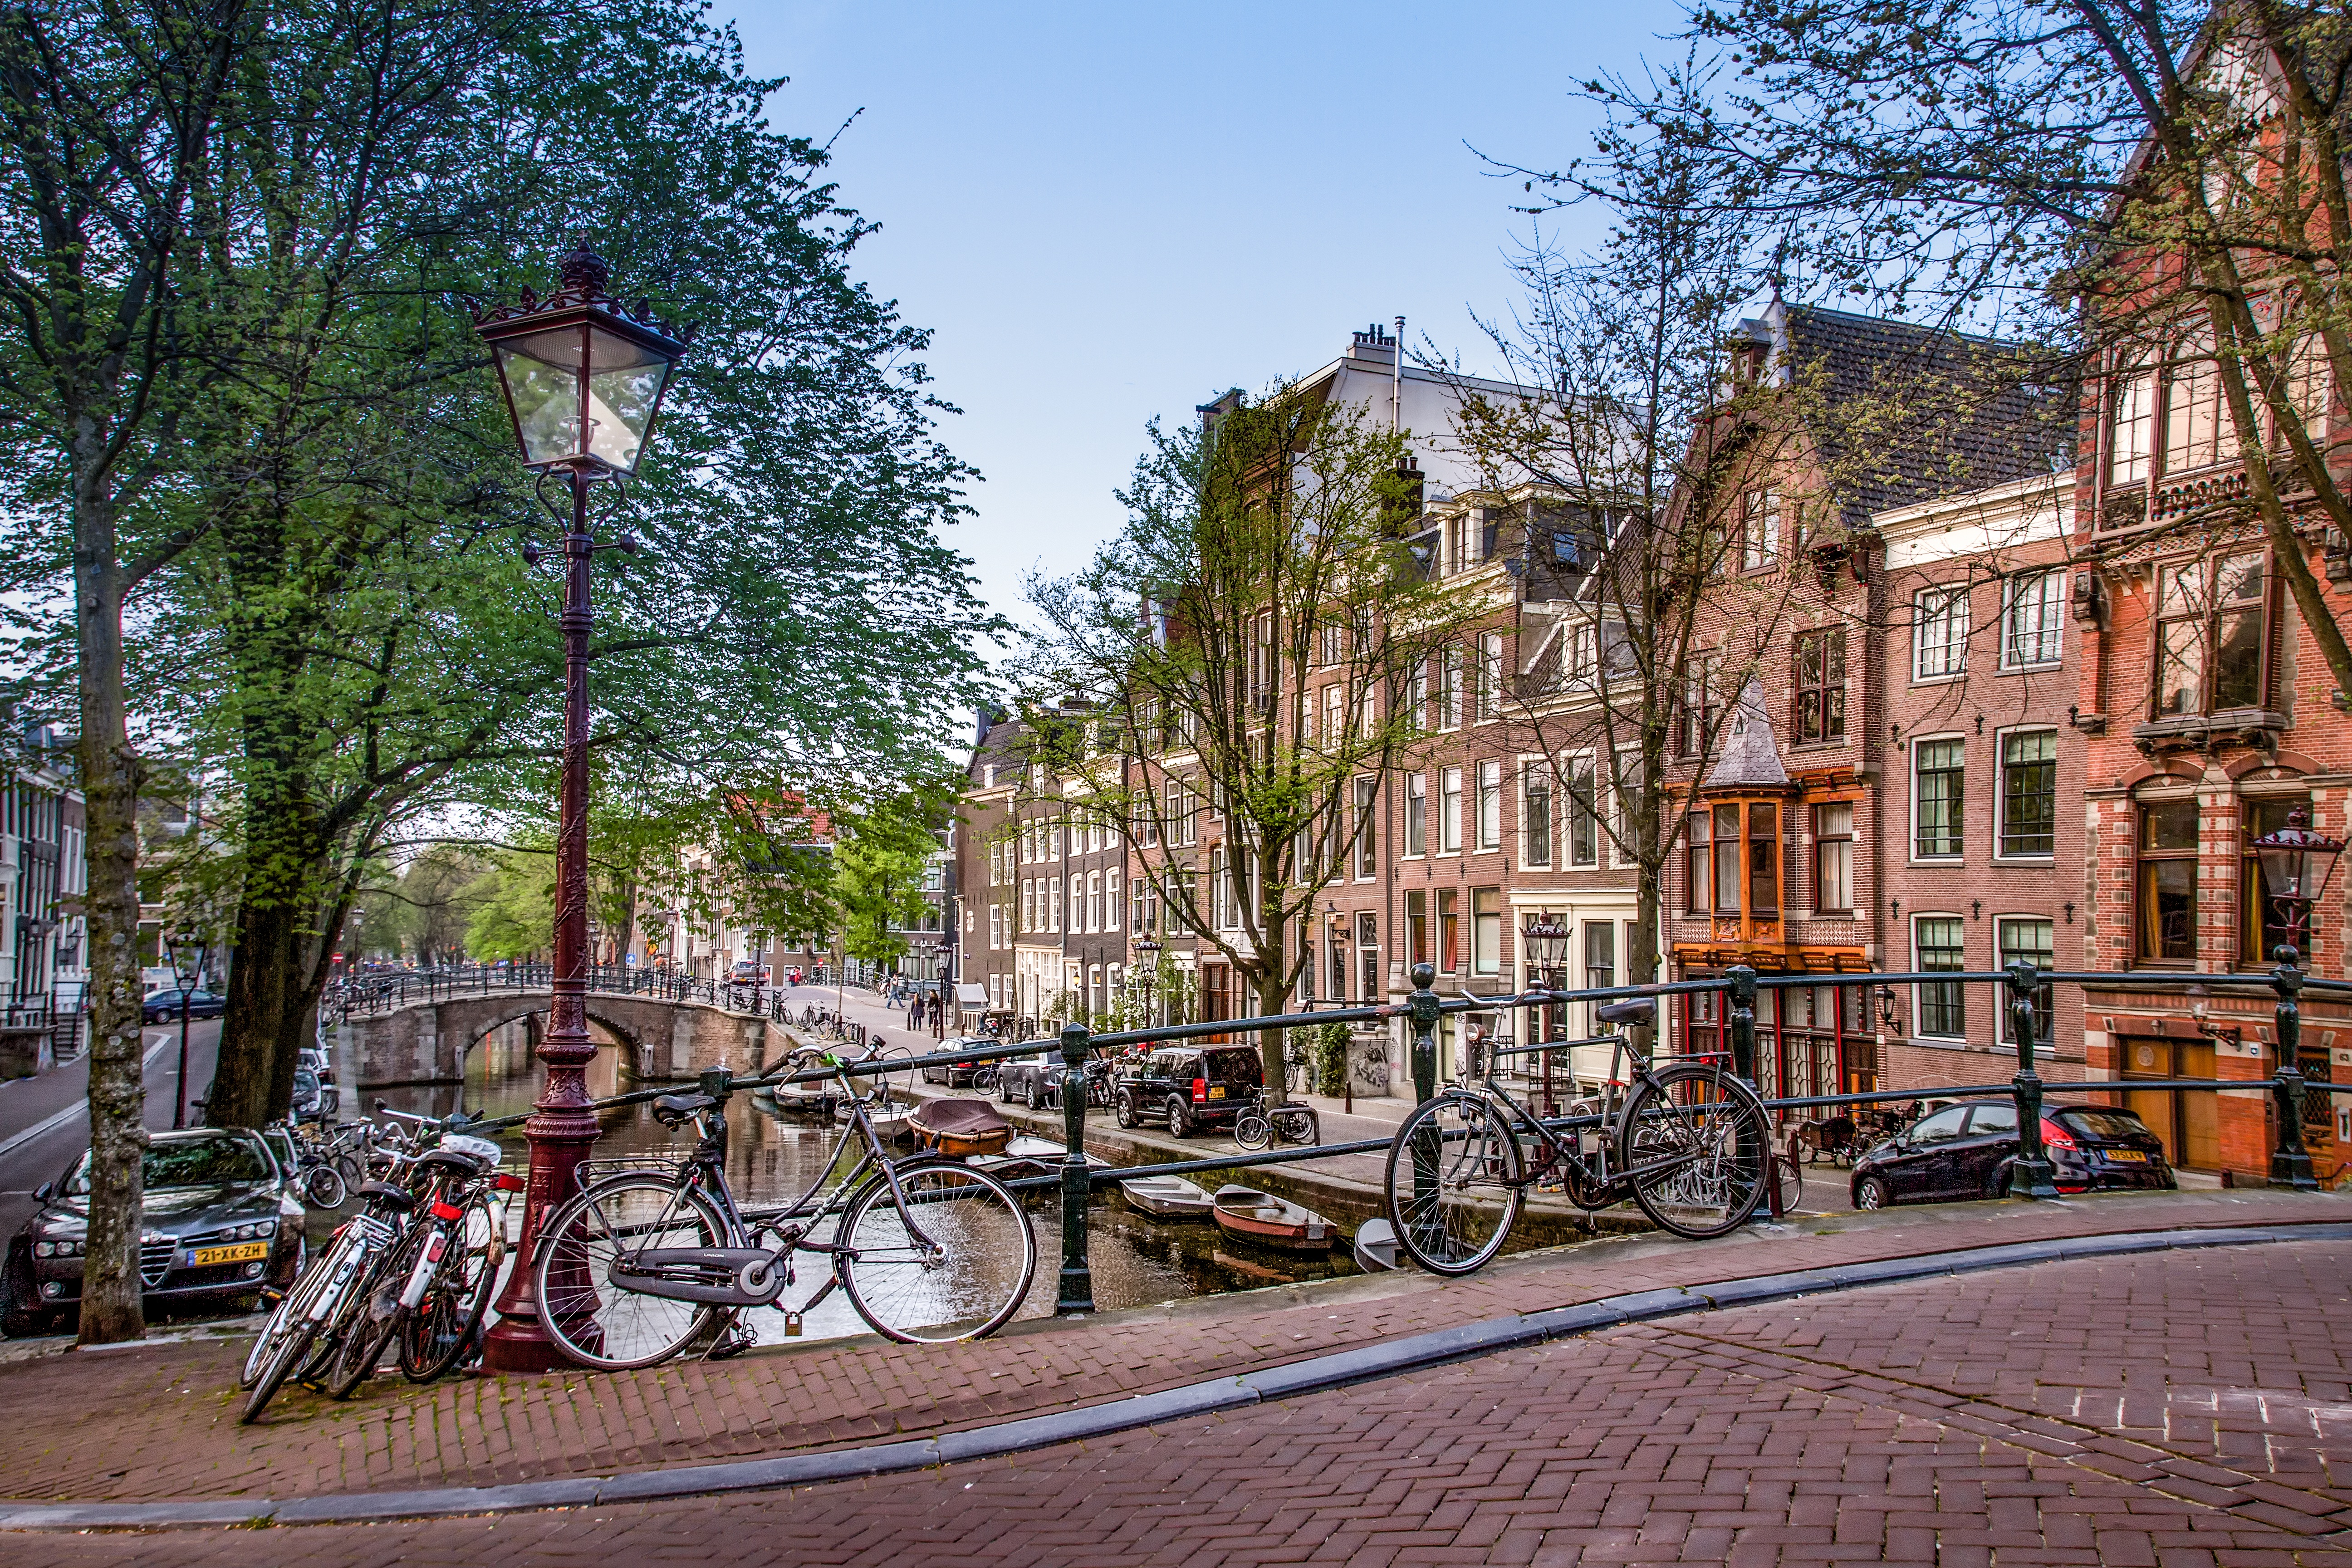
road, street, town, city, cityscape, downtown, transport, suburb, plaza, waterway, town square, neighbourhood, urban area, residential area, human settlement